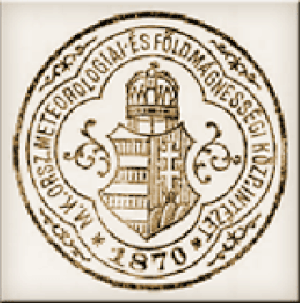
L’Országos Meteorológiai Szolgálat est le service météorologique national hongrois. Il remplaça en 1970 l’Országos Meteorológiai Intézetből, lui même précédé par le Magyar Királyi Meteorológiai és Földdelejességi Intézet fondé en 1870 par le moine bénédictin et météorologue Schenzl Guido.